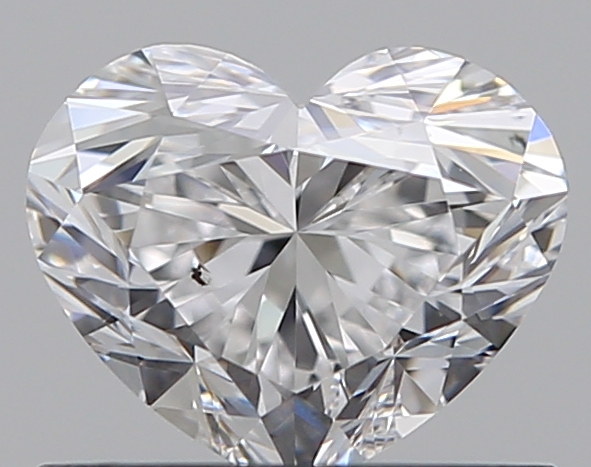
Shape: heart
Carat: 0.7
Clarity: SI1
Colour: D
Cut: VG
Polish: EX
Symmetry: VG
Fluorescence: N
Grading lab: GIA
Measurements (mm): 5.15 x 6.19 x 3.73